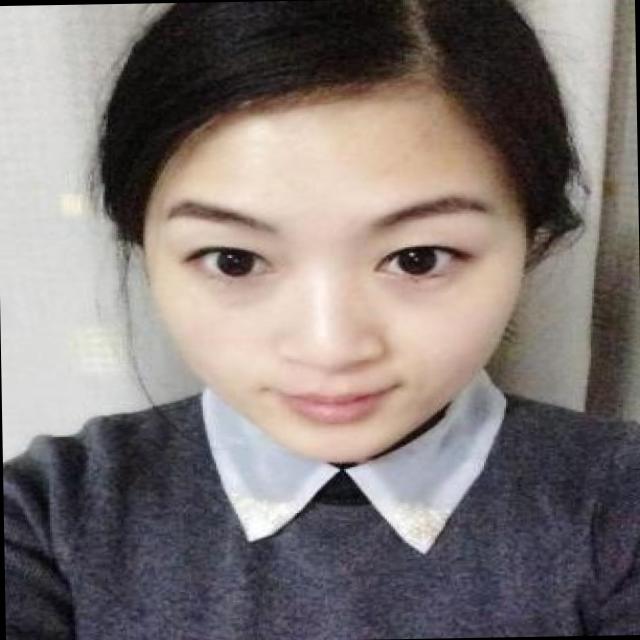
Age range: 21-44